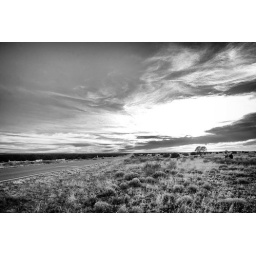
lone tree near the road less traveled